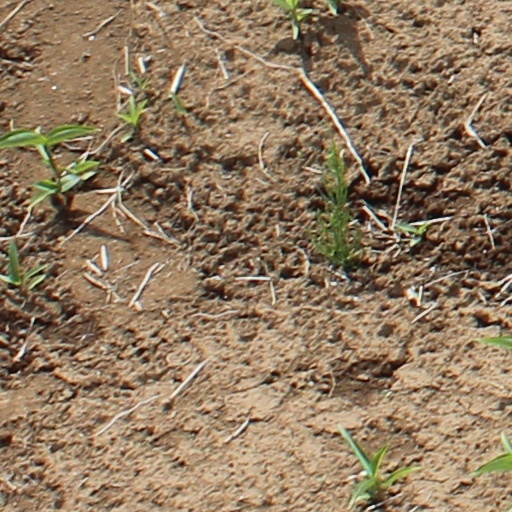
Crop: wheat